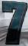
Number: 7